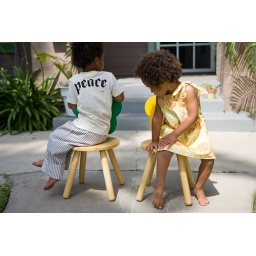
Seddy: shirt by Mylie, pants by Go Monkey. Sophia: dress by Earth Groovz